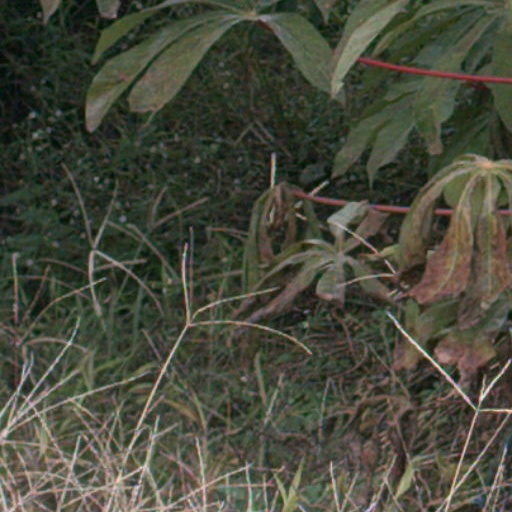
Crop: cassava